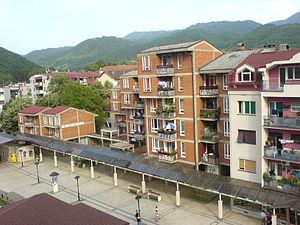
Surdulica est une ville et une municipalité de Serbie situées dans le district de Pčinja. Au recensement de 2011, la ville comptait 10 915 habitants et la municipalité dont elle est le centre 20 265.